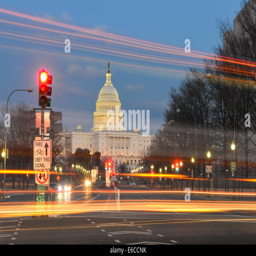
filming location with car lights trails foreground